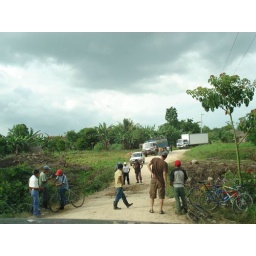
Corby sizing up the hole in the road to see if our car can make it over safely. (photo KF)